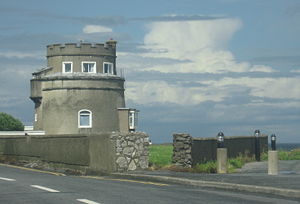
Portmarnock
Martello Tower i Portmarnock
Portmarnock er en irsk by i County Fingal i provinsen Leinster, i den centrale del af Republikken Irland med en befolkning på 8.979 indb i 2006